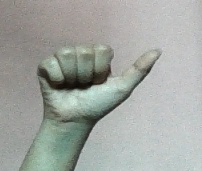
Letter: dhad